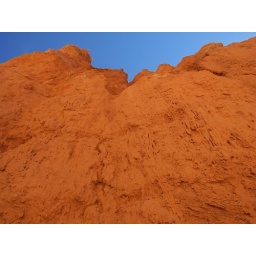
the brilliant rock against the bright blue sky